North York Central Library

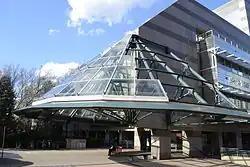
Entrance to North York Central Library in 2012

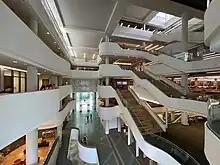
Interior of North York Central Library after the renovation

North York Central Library is a Toronto Public Library branch located in North York City Centre, Toronto, Ontario, Canada. It is one of the two libraries in the Toronto public library system considered to be "Research and Reference Libraries", the other being the Toronto Reference Library in the city's downtown core. In contrast to the Toronto Reference Library, however, most of the items in the North York Central Library can be signed out.